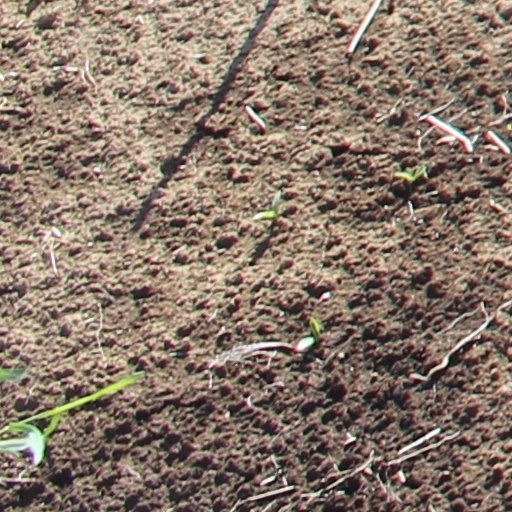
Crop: wheat